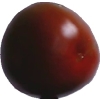
Label: tomato_maroon